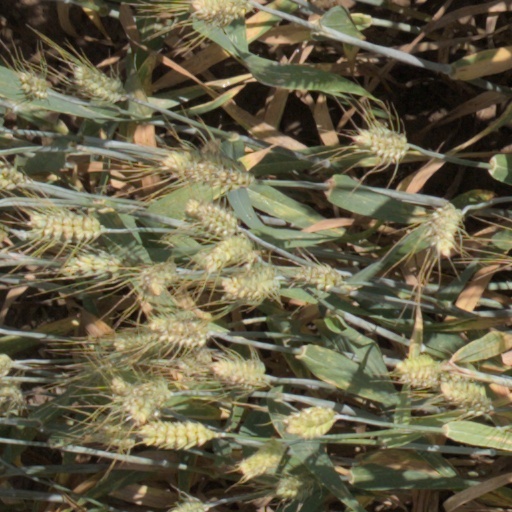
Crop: wheat